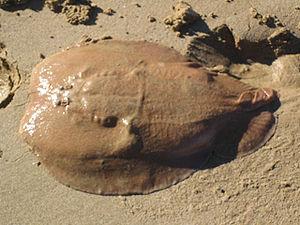
Hypnos monopterygius est une espèce de raies électriques endémique aux côtes australiennes qui se rencontre fréquemment dans les profondeurs inférieures à 80 m. Il s'agit de l'unique membre de son genre et de la sous-famille Hypninae au sein de la famille Torpedinidae, que certains taxinomistes choisissent de considérer dans la famille plus large Hypnidae. Cette petite espèce atteint généralement 40 cm de longueur. Les nageoires pectorales développées, la très courte queue ainsi que la taille réduite des nageoires dorsales et caudales situées sur l'arrière du corps donnent au poisson une forme de poire caractéristique. La face supérieure du corps présente différentes teintes de marron ; les yeux sont minuscules alors que la gueule est grande et largement extensible.